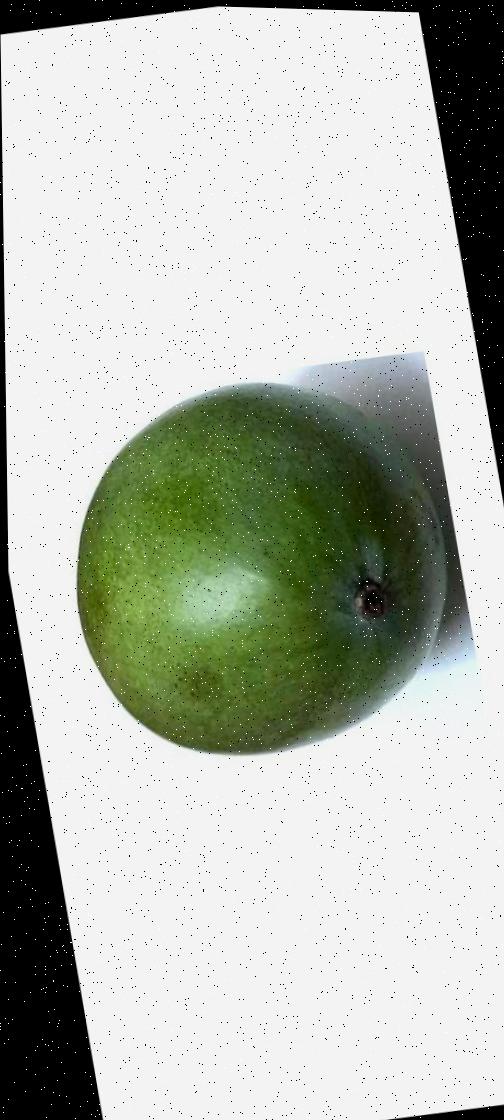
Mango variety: Rupali